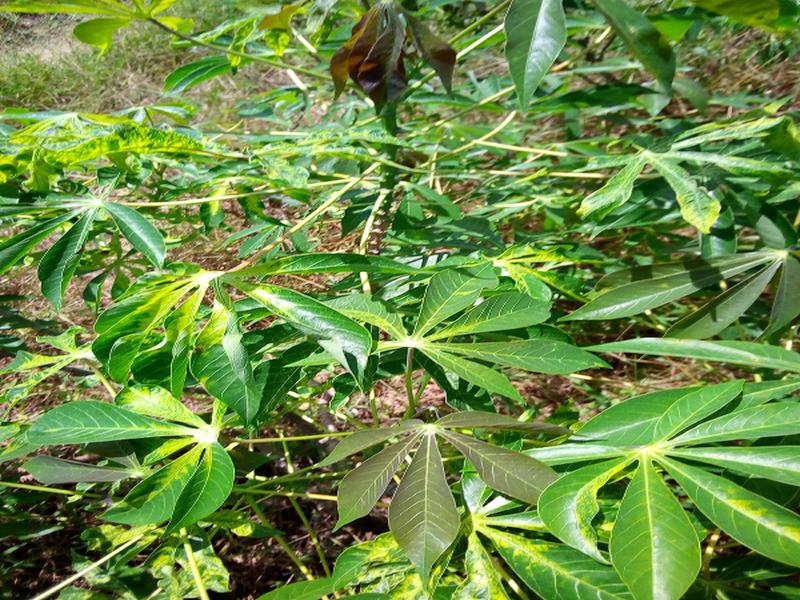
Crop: cassava
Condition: healthy